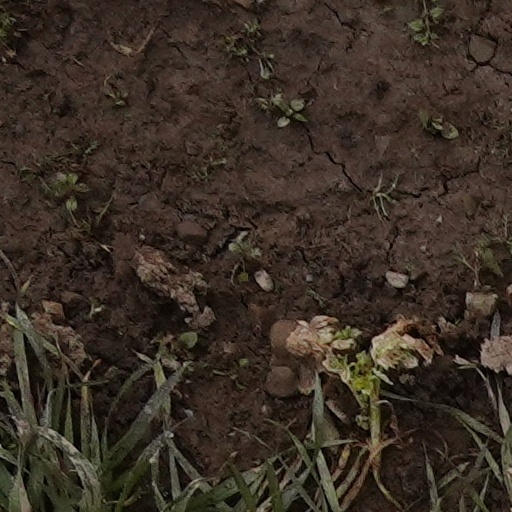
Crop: wheat